Richard Morris (actor)

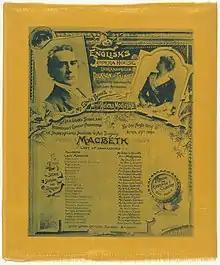

Early in his stage career, Morris worked in Shakespearean touring companies, e.g., Lawrence Barrett (1838-1891). In 1889, William Morris was 27 when he started acting with the renowned Shakespearean touring company of Edwin Booth (1833-1893) and Helena Modjeska (1840-1909). In Indianapolis, Indiana, on April 29, 1890, an evening performance of Macbeth was performed on the stage. A copy of the program features a listing of the cast of characters, including Mr. W.R.S. Morris, in the role of the second witch. The following year, 1891, Booth suffered a debilitating stroke, bringing an end to his stage career. On June 7, 1893, Edwin Booth died in New York City at age of .